Diamond T

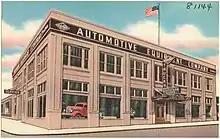
1940s Diamond T dealership in Oregon.

The Diamond T Motor Car Company was founded in Chicago in 1905 by C. A. Tilt. Reportedly, the company name was created when Tilt’s shoe-making father fashioned a logo featuring a big “T” (for Tilt) framed by a diamond, which signified high quality. The company's hood emblem on trucks was a sled dog in harness. From its beginnings manufacturing touring cars, the company later became known for its trucks. By 1967, as a subsidiary of White Motor Corporation, it was merged with Reo Motor Company to become Diamond Reo Trucks, Inc.